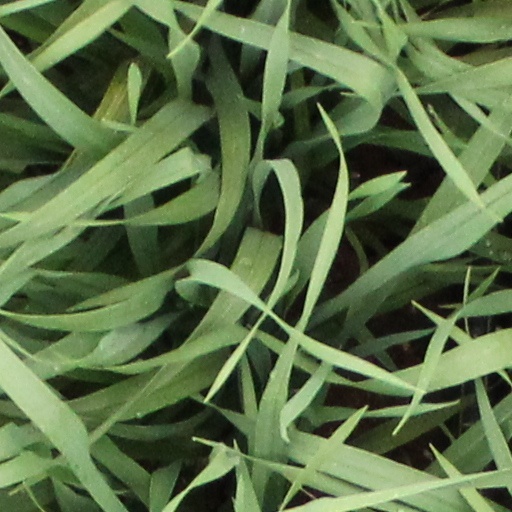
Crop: wheat